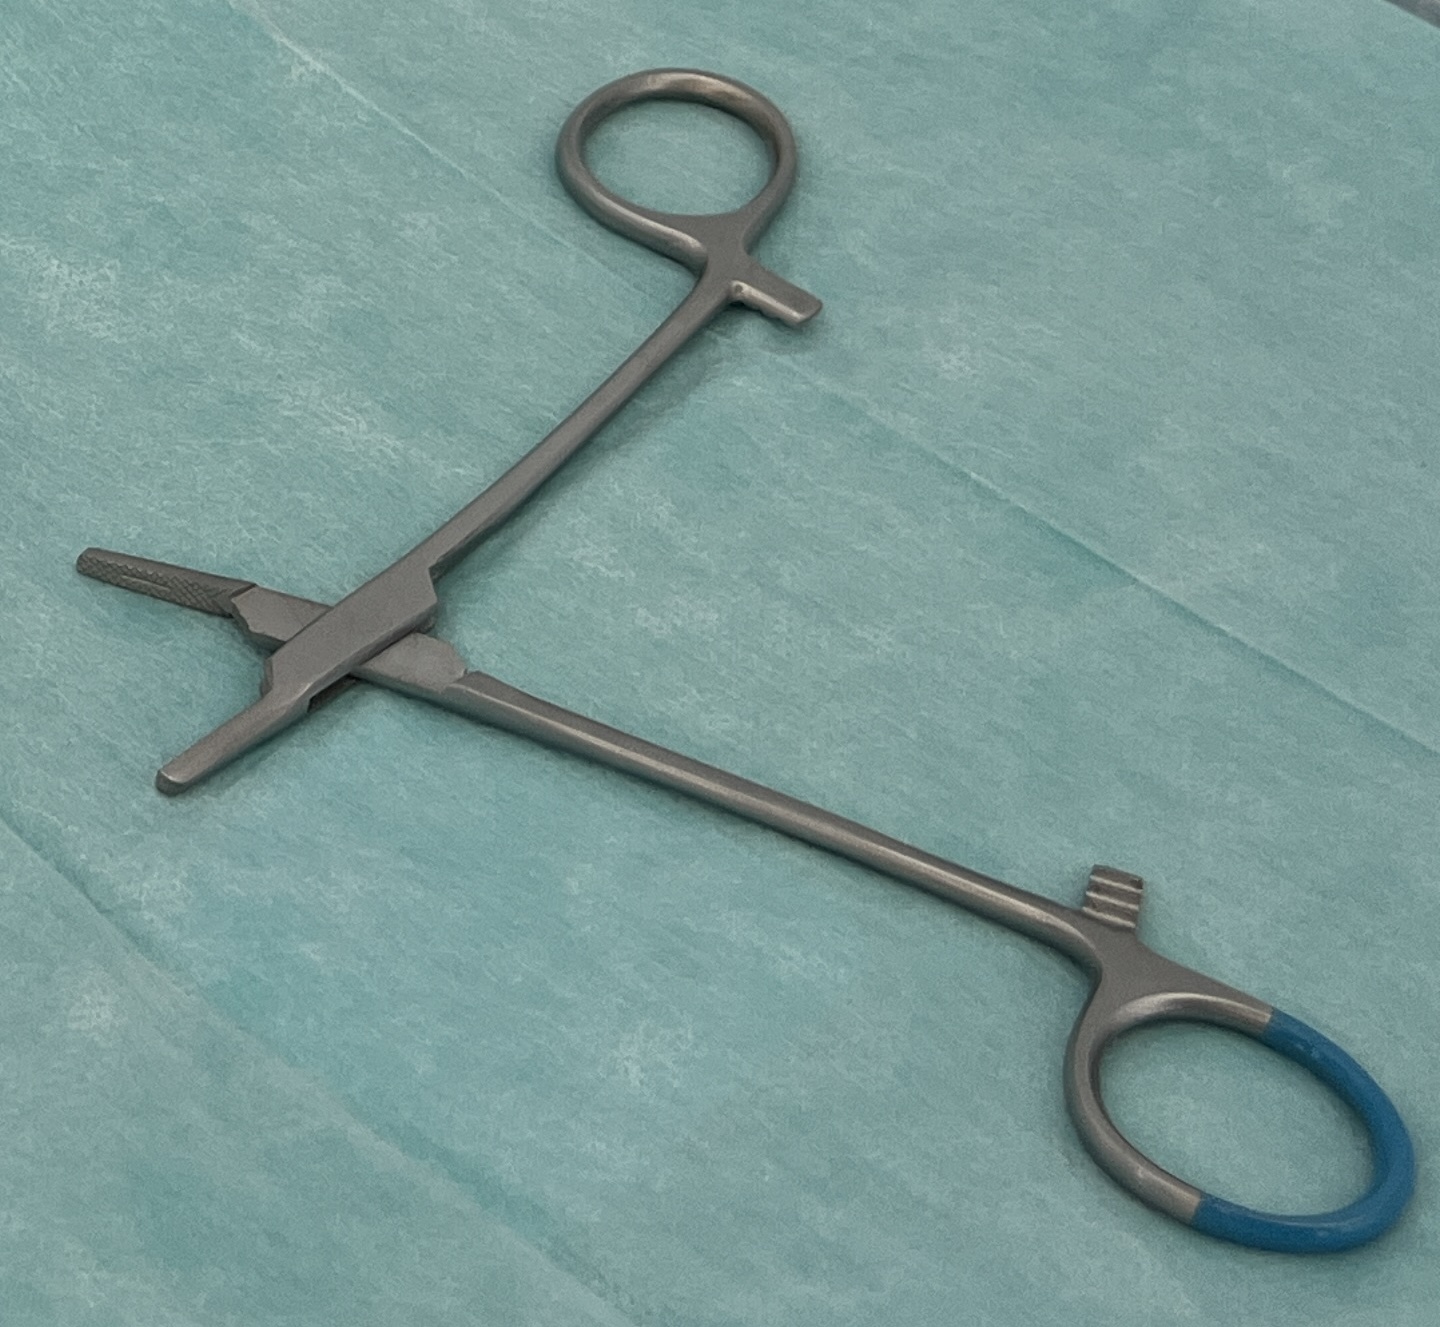
Hinged instrument state: open